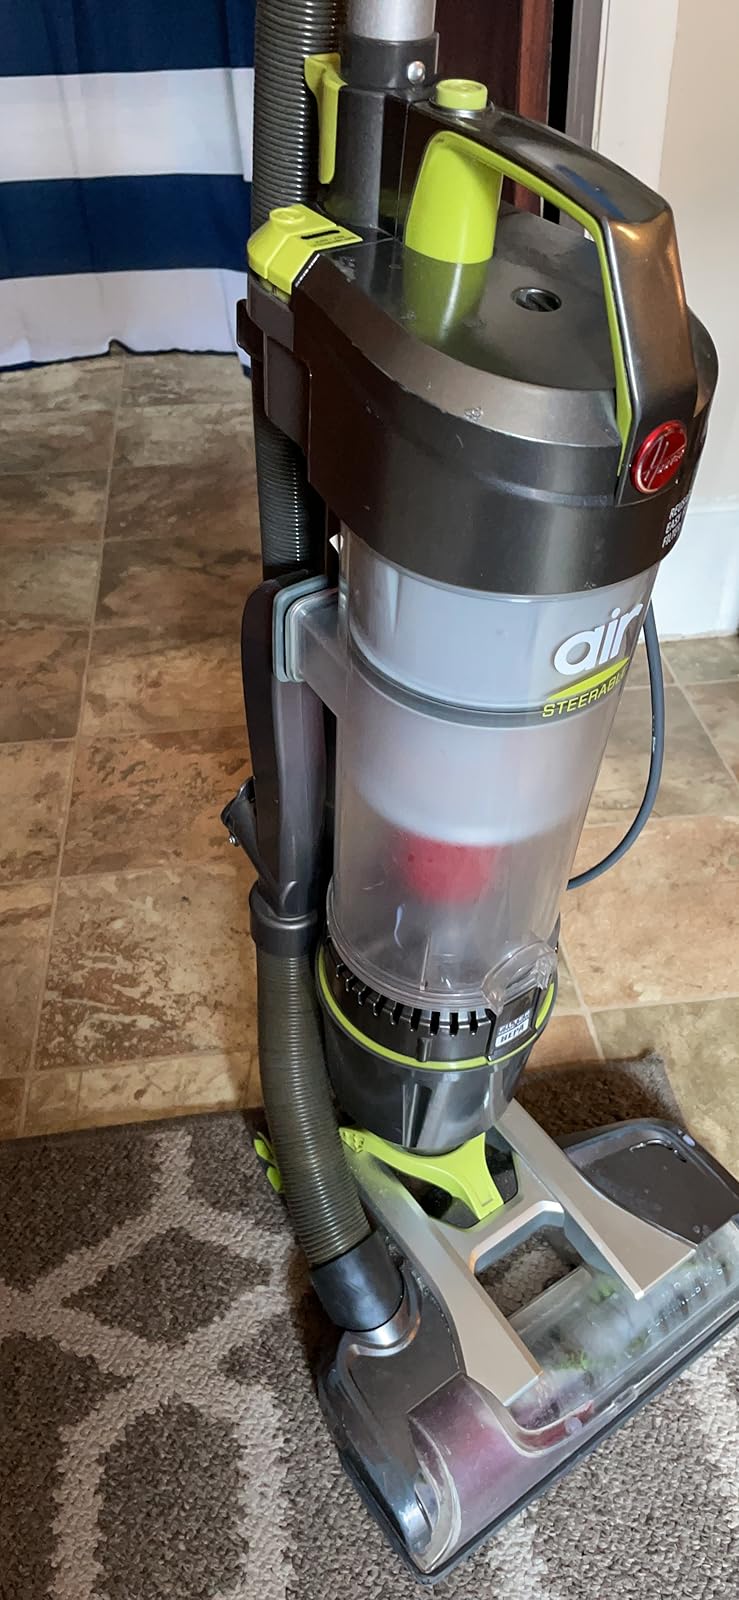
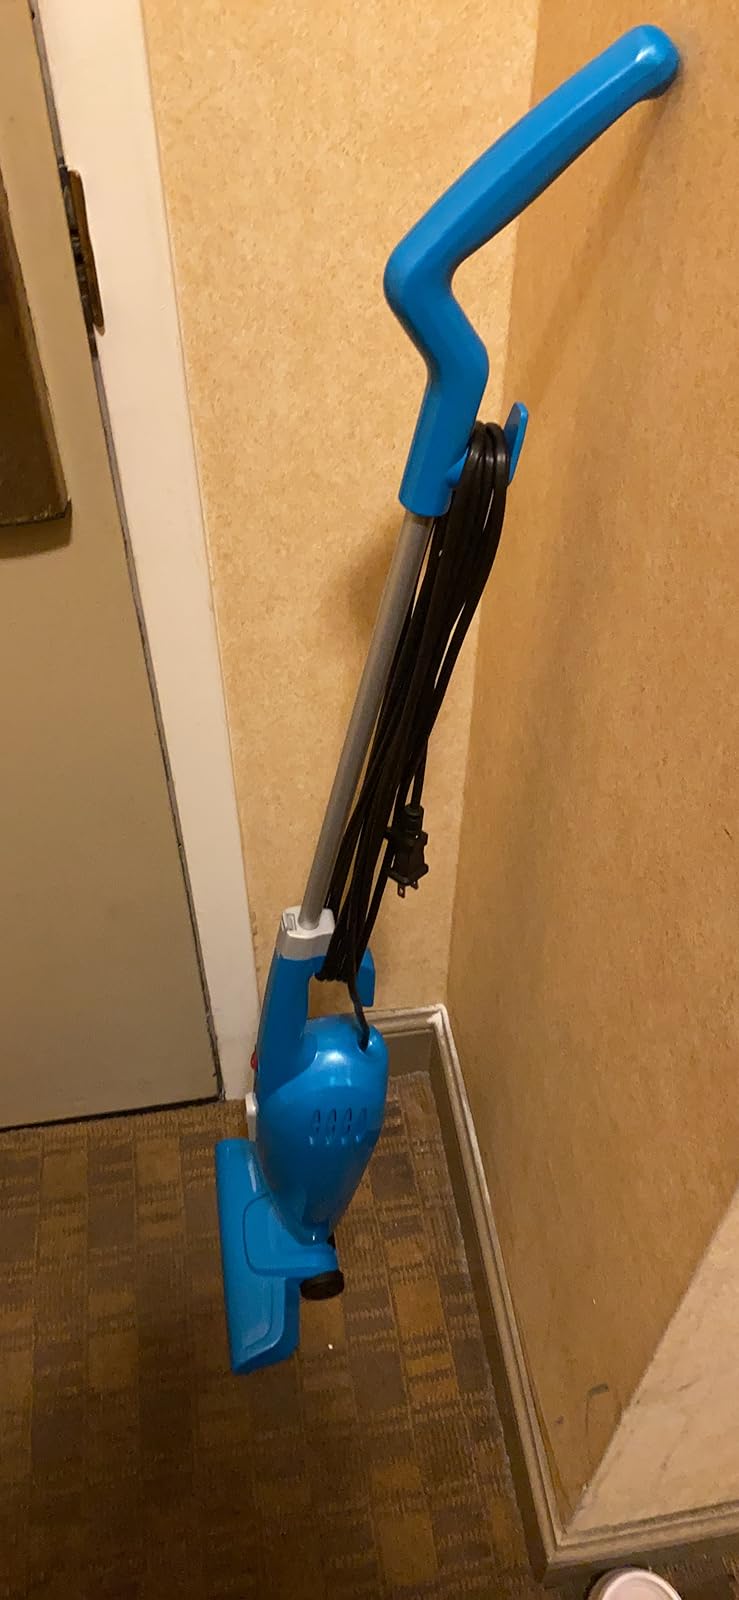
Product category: items_vacuum
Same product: no